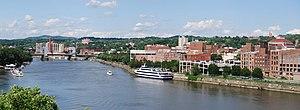
Troy est une ville de l'État de New York, dans le nord-est des États-Unis. Elle est le siège du comté de Rensselaer. Sa population s’élevait à 50 129 habitants lors du recensement de 2010, estimée à 49 565 habitants en 2017. Troy est située à 11 km au nord de la capitale de l'État, Albany, sur la rive gauche du fleuve Hudson, et fait partie de la même aire métropolitaine. Cette ancienne colonie néerlandaise abrite l'une des plus célèbres écoles d'ingénieurs des États-Unis, l'Institut polytechnique Rensselaer, fondé en 1824. Elle conserve une architecture coloniale intéressante dans le centre-ville.